Longmoor Military Railway

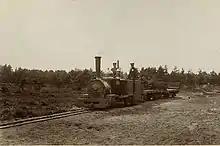
18 inch gauge military railway at Longmoor

Authorised for construction from 1902, activities date from 1903 when an gauge tramway was laid to assist in removing 68 large corrugated iron huts from Longmoor Military Camp to Bordon.